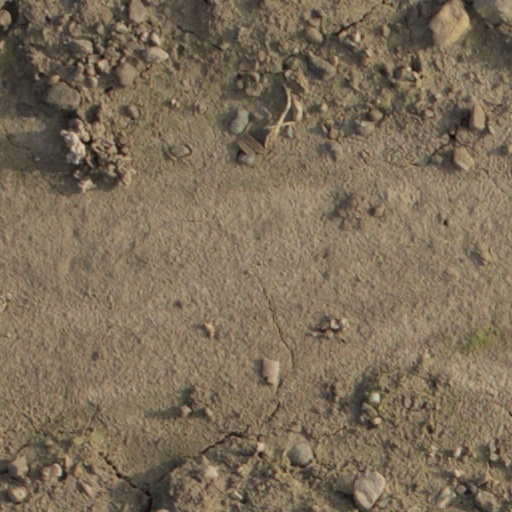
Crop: wheat